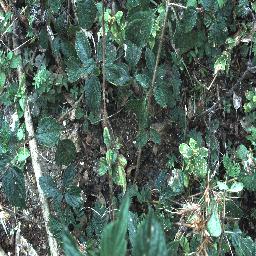
Label: lantana